Florida

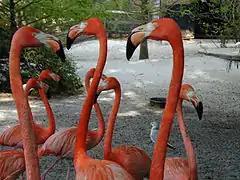
American flamingos in South Florida

The Florida Reef is the only living coral barrier reef in the continental United States. It is also the third-largest coral barrier reef system in the world, after the Great Barrier Reef and the Belize Barrier Reef. The reef lies a little bit off of the coast of the Florida Keys. A lot of the reef lies within John Pennekamp Coral Reef State Park, which was the first underwater park in the United States. The park contains a lot of tropical vegetation, marine life, and seabirds. The Florida Reef extends into other parks and sanctuaries as well including Dry Tortugas National Park, Biscayne National Park, and the Florida Keys National Marine Sanctuary. Almost 1,400 species of marine plants and animals, including more than 40 species of stony corals and 500 species of fish, live on the Florida Reef. The Florida Reef, being a delicate ecosystem like other coral reefs, faces many threats including overfishing, plastics in the ocean, coral bleaching, rising sea levels, and changes in sea surface temperature.